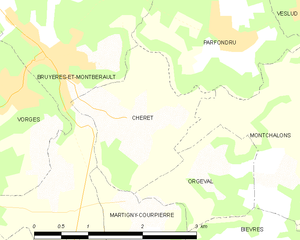
Carte des communes françaises: Chérêt